Charles A. Baird

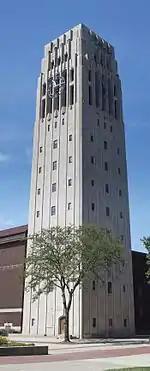
The Charles Baird Carillon is housed in the Burton Memorial Tower.

In his later years, Baird became a benefactor of the University of Michigan. His most prominent gift was the Charles Baird Carillon, a carillon consisting of 53 bells that was the third heaviest in the world in 1936. The carillon was purchased with a $70,000 gift from Baird. When Baird first offered the carillon to the university, the Burton Memorial Tower had not been built. The school initially set aside $35,000 to house the carillon in the tower of the Michigan Union. When the Union was found to be an unsuitable home, the Regents developed a more ambitious plan to construct a bell tower. The plan resulted in the construction of the Burton Tower, which opened in November 1936. The carillon weighs 43 tons and was cast by John Taylor Bellfoundry, in Loughborough, England. It has been housed in the Burton Tower since 1936.